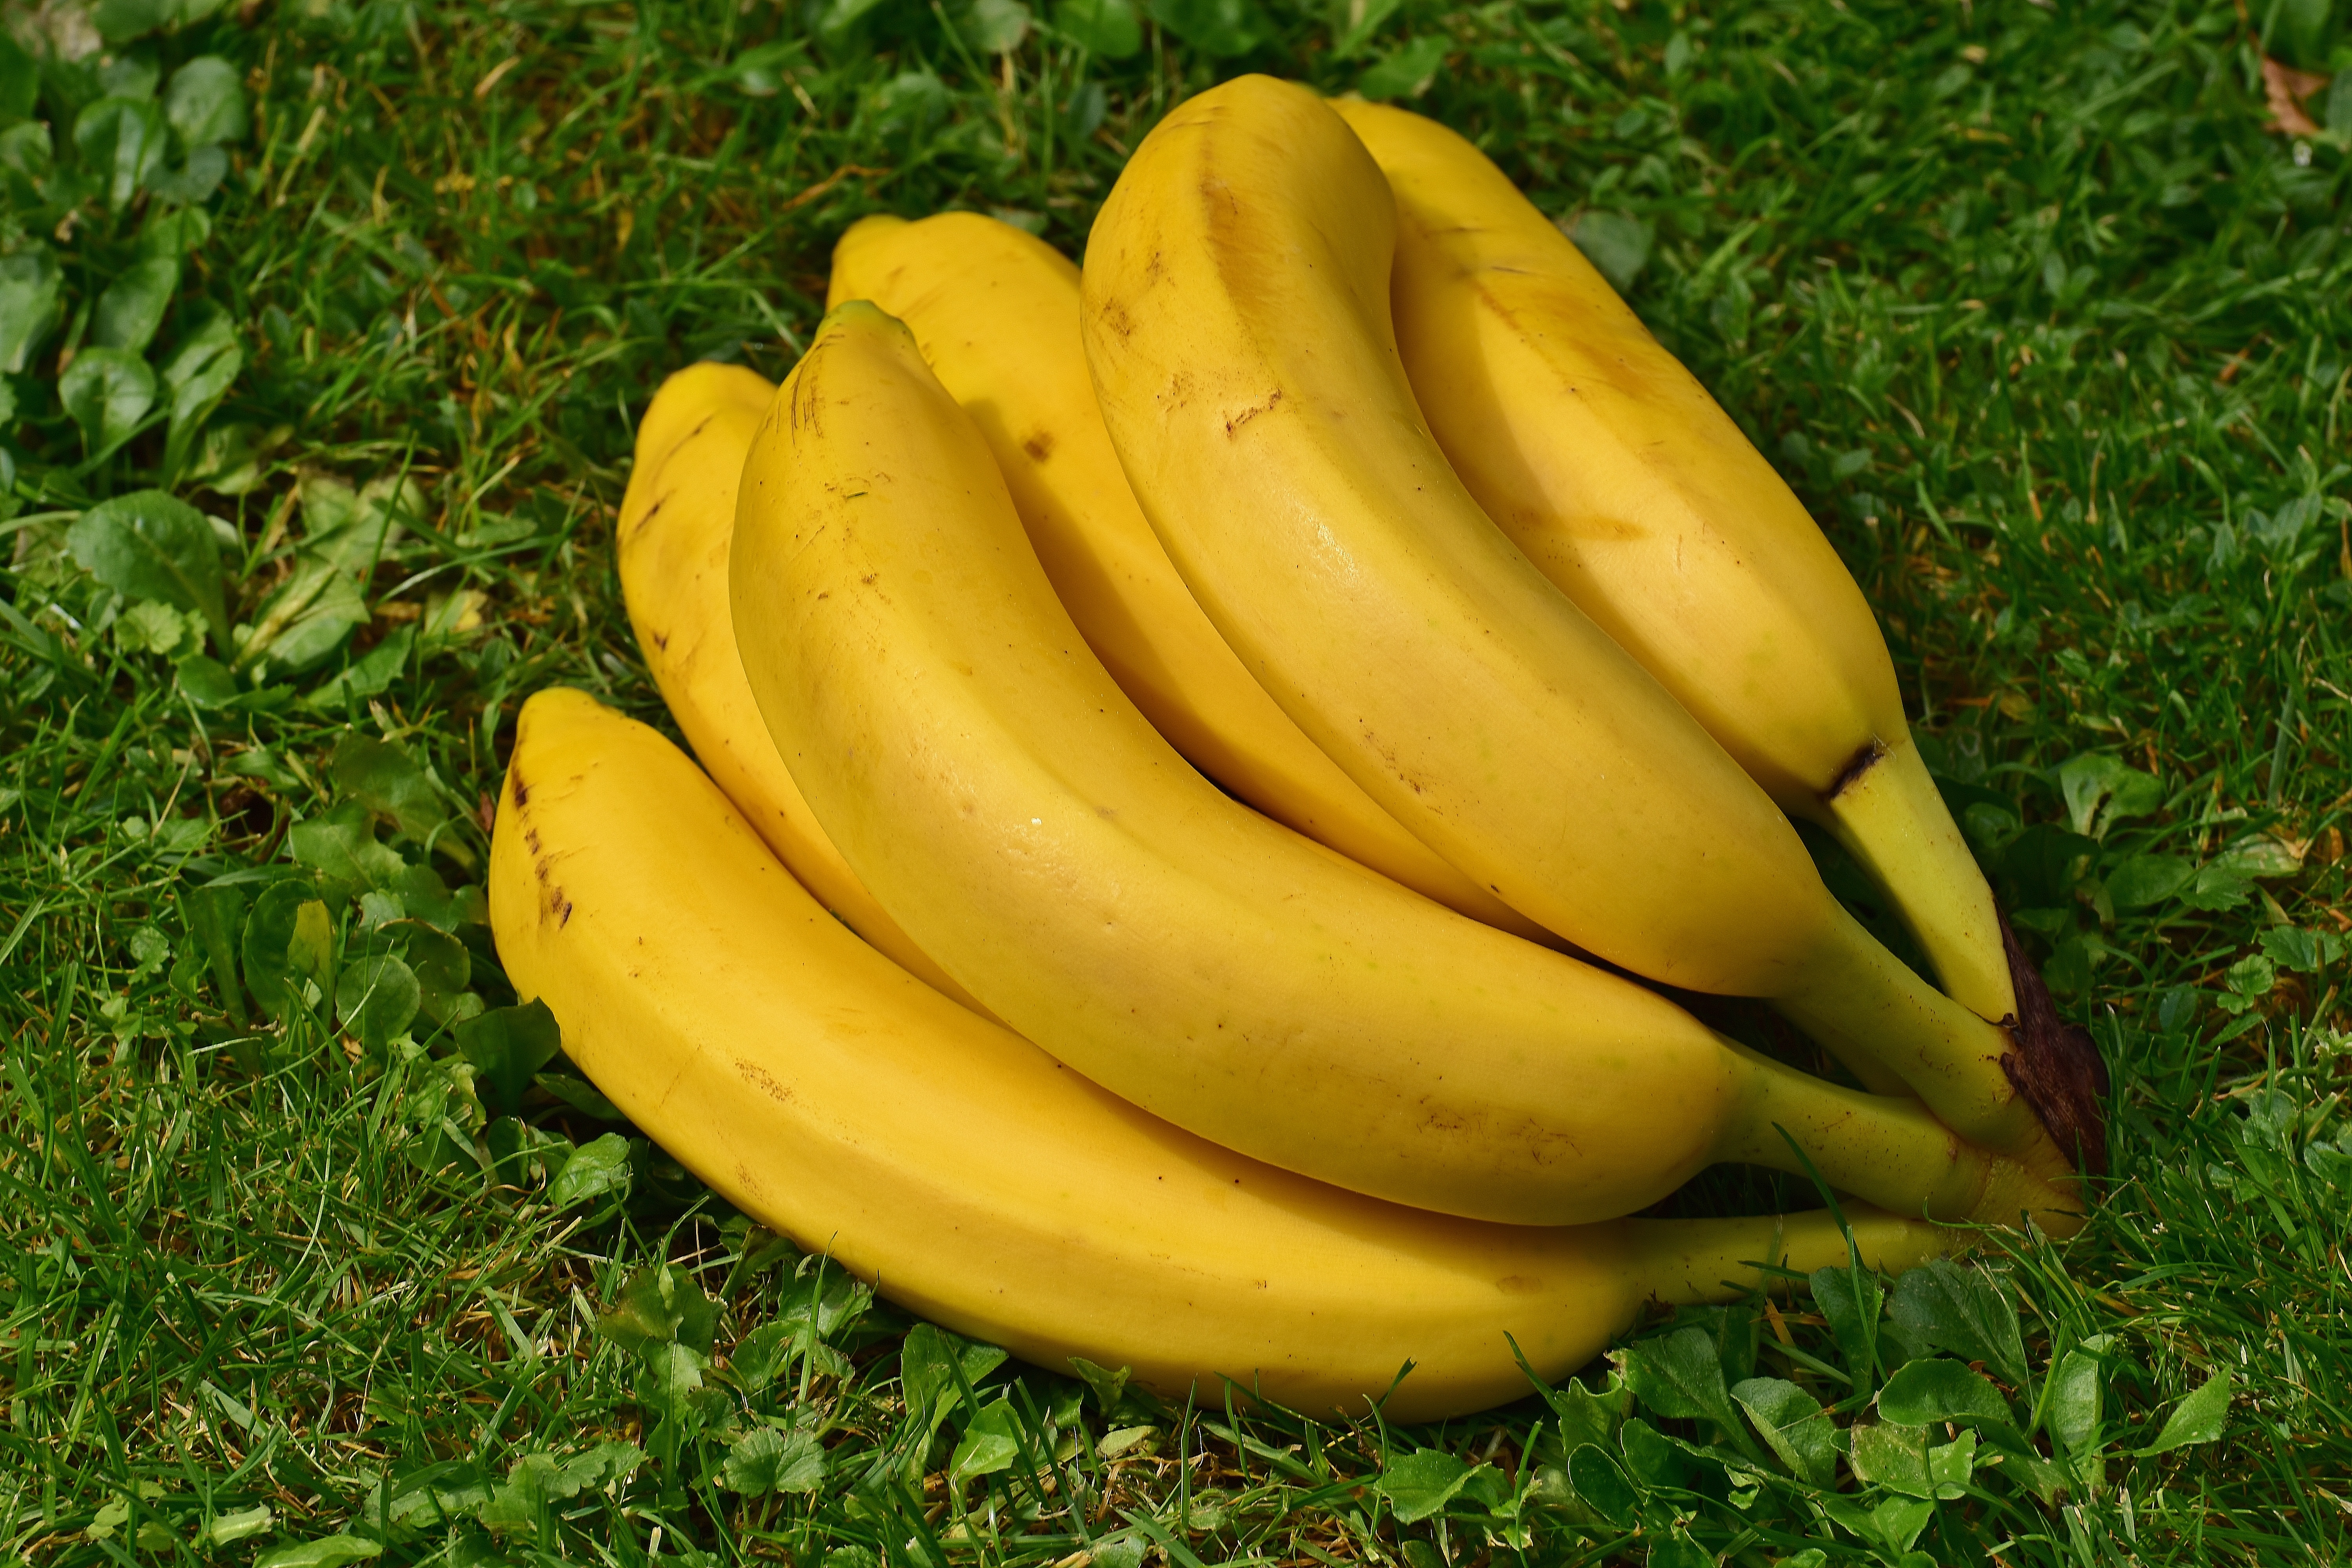
nature, plant, fruit, ripe, food, produce, yellow, banana, healthy, close, bananas, fruits, frisch, banana peel, flowering plant, land plant, banana family, cooking plantain